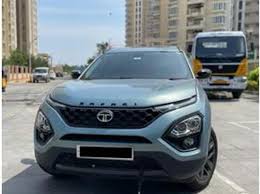
Label: noambulance